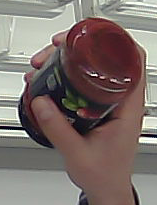
Product: barilla_pomodoro